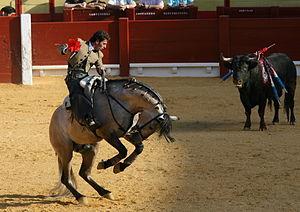
Dans le monde de la tauromachie, le torero ou toréro est celui qui affronte le taureau lors d'une course de taureaux. Son équivalent féminin est une torera.
La corrida de rejón est une forme de corrida dans laquelle le taureau est combattu par un cavalier, le rejoneador.
Andrés Céspedes Gonzalez Cartagena dit Andy Cartagena, né le 31 janvier 1981 à Benidorm, est un rejoneador espagnol.